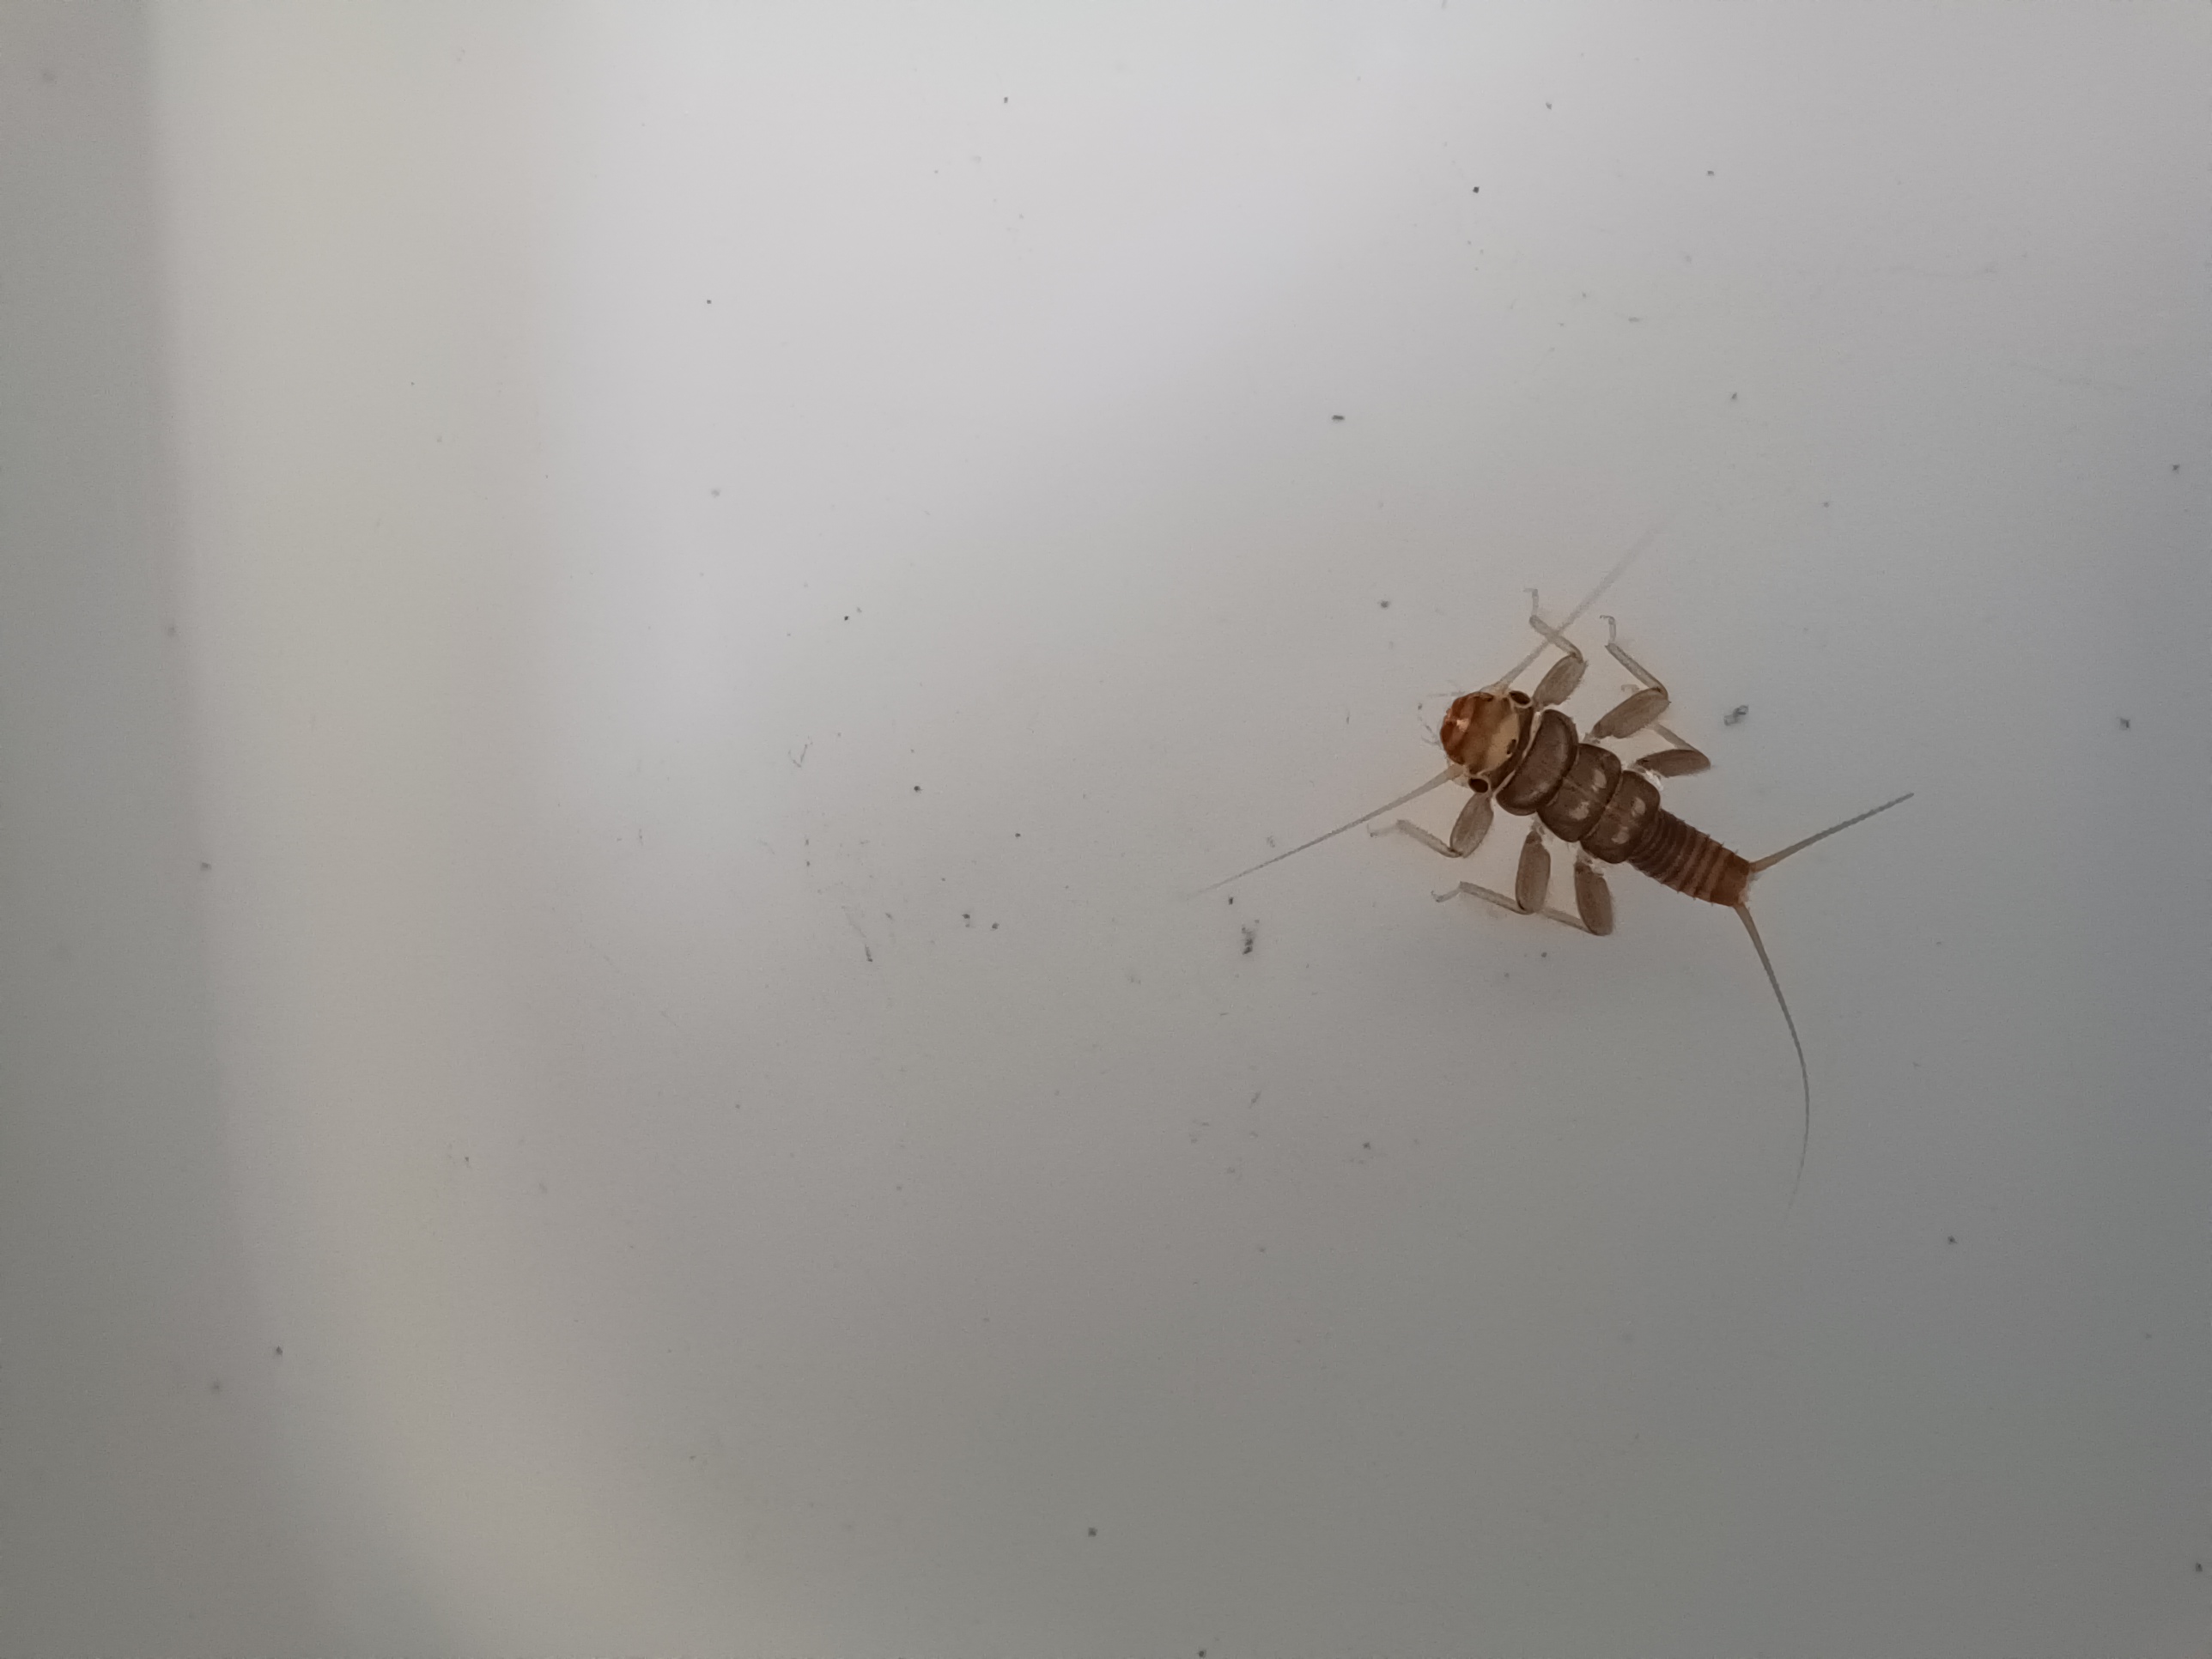
Macroinvertebrate group: stoneflies